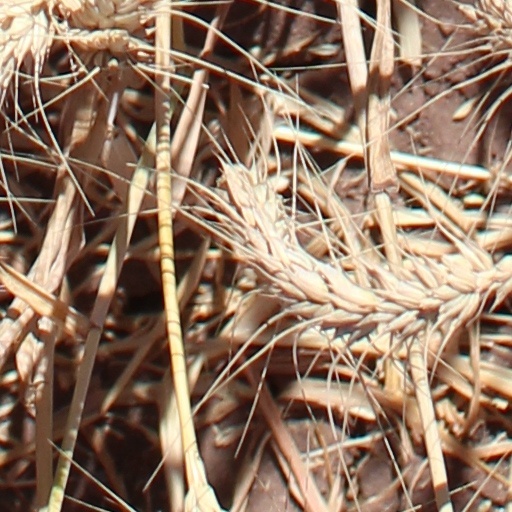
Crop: wheat